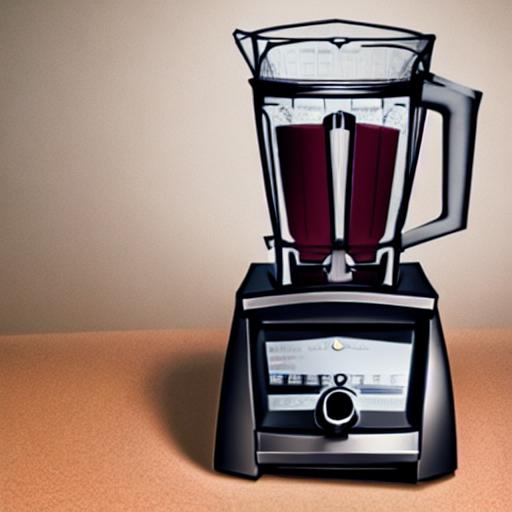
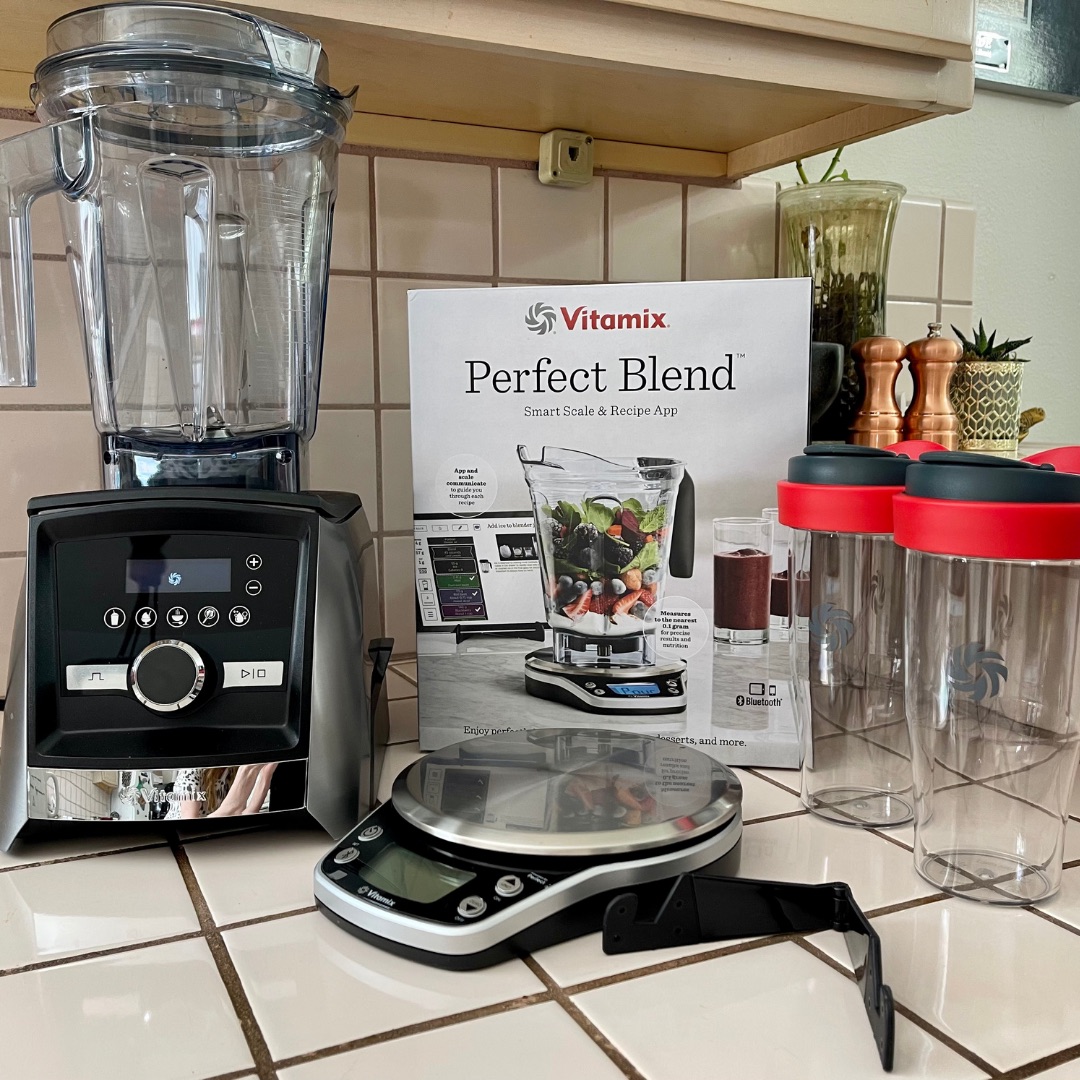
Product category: items_blender
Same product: no